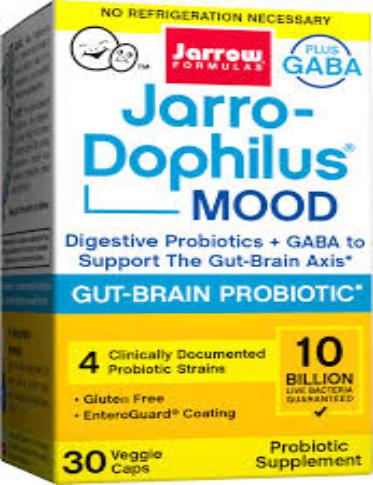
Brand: jarrow
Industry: Medical